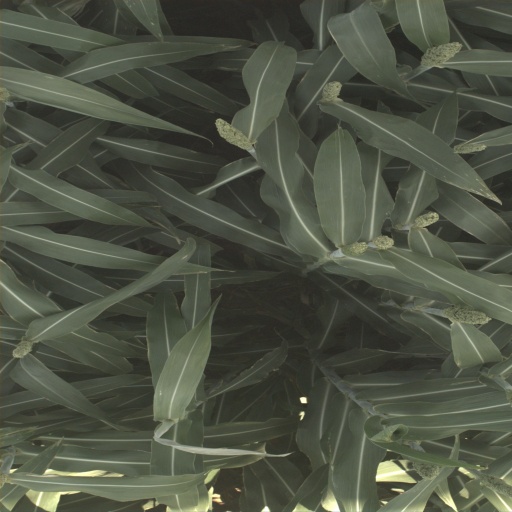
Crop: sorghum